Air Cairo

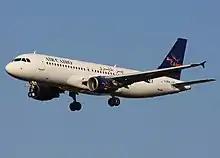
An Air Cairo Airbus A320-200 in the previous livery

The airline was established in 2003. It is owned by Egyptair (60%) and 360 INVESTMENTS (40%).